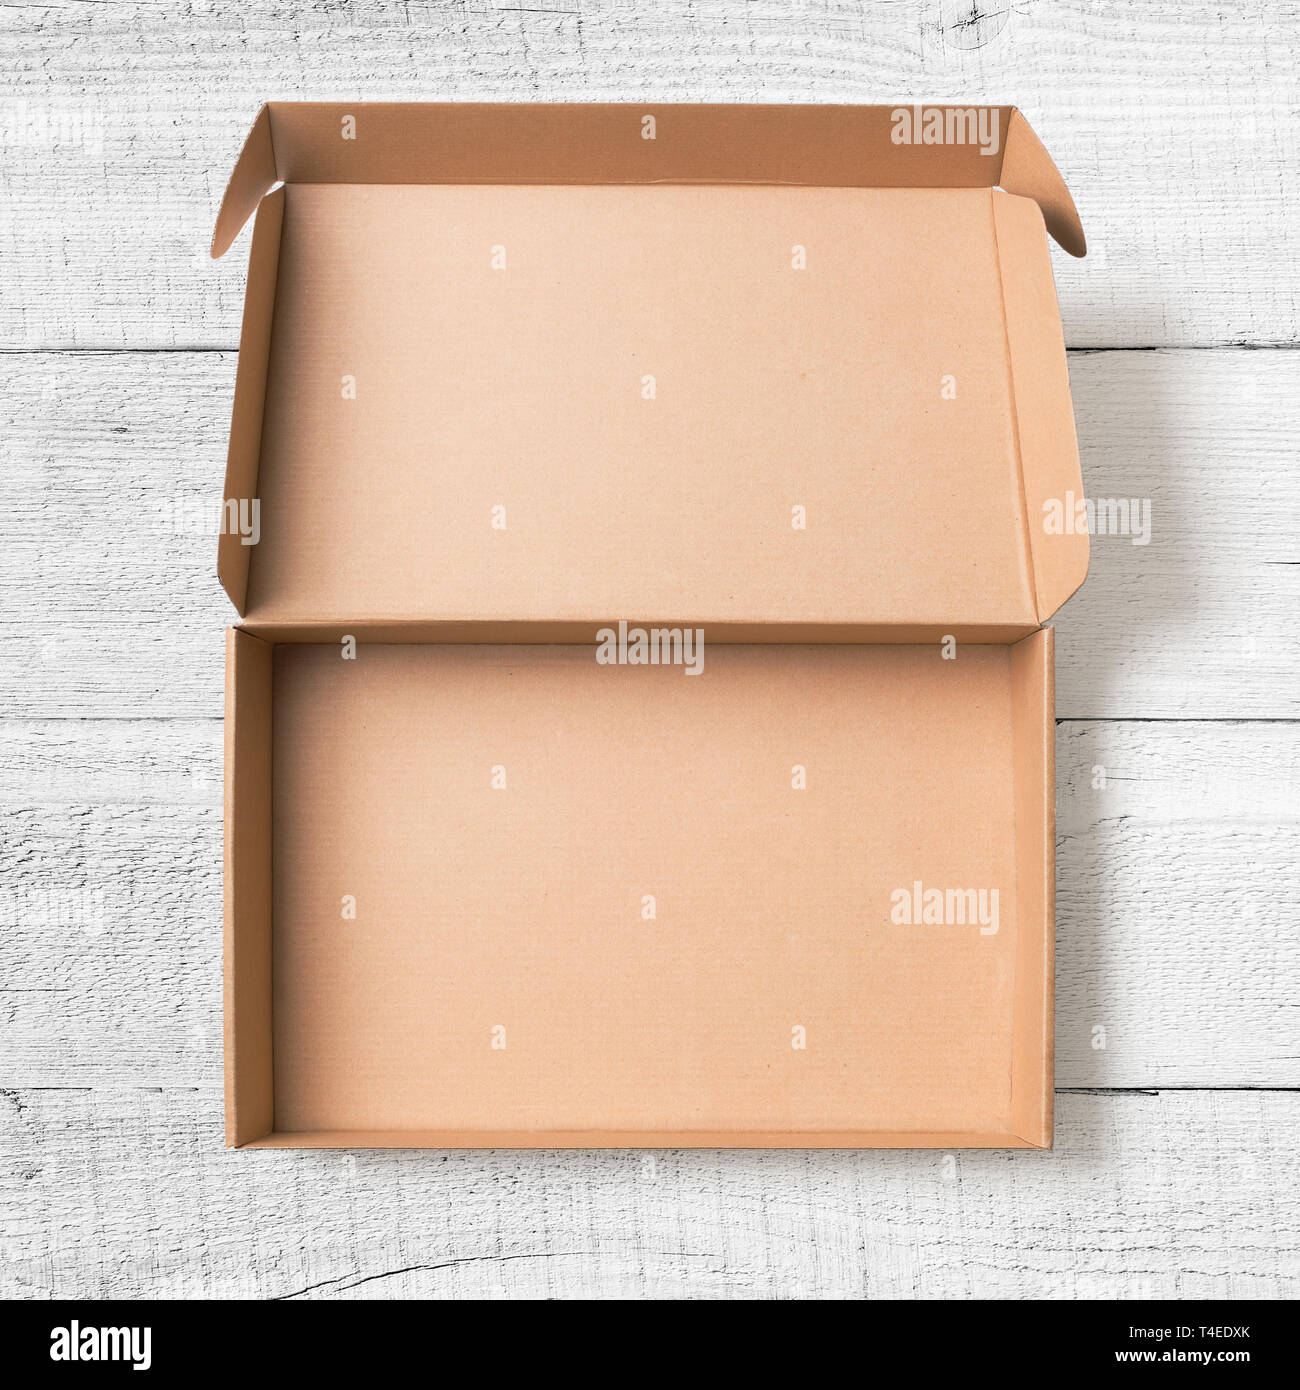
Label: cardboard